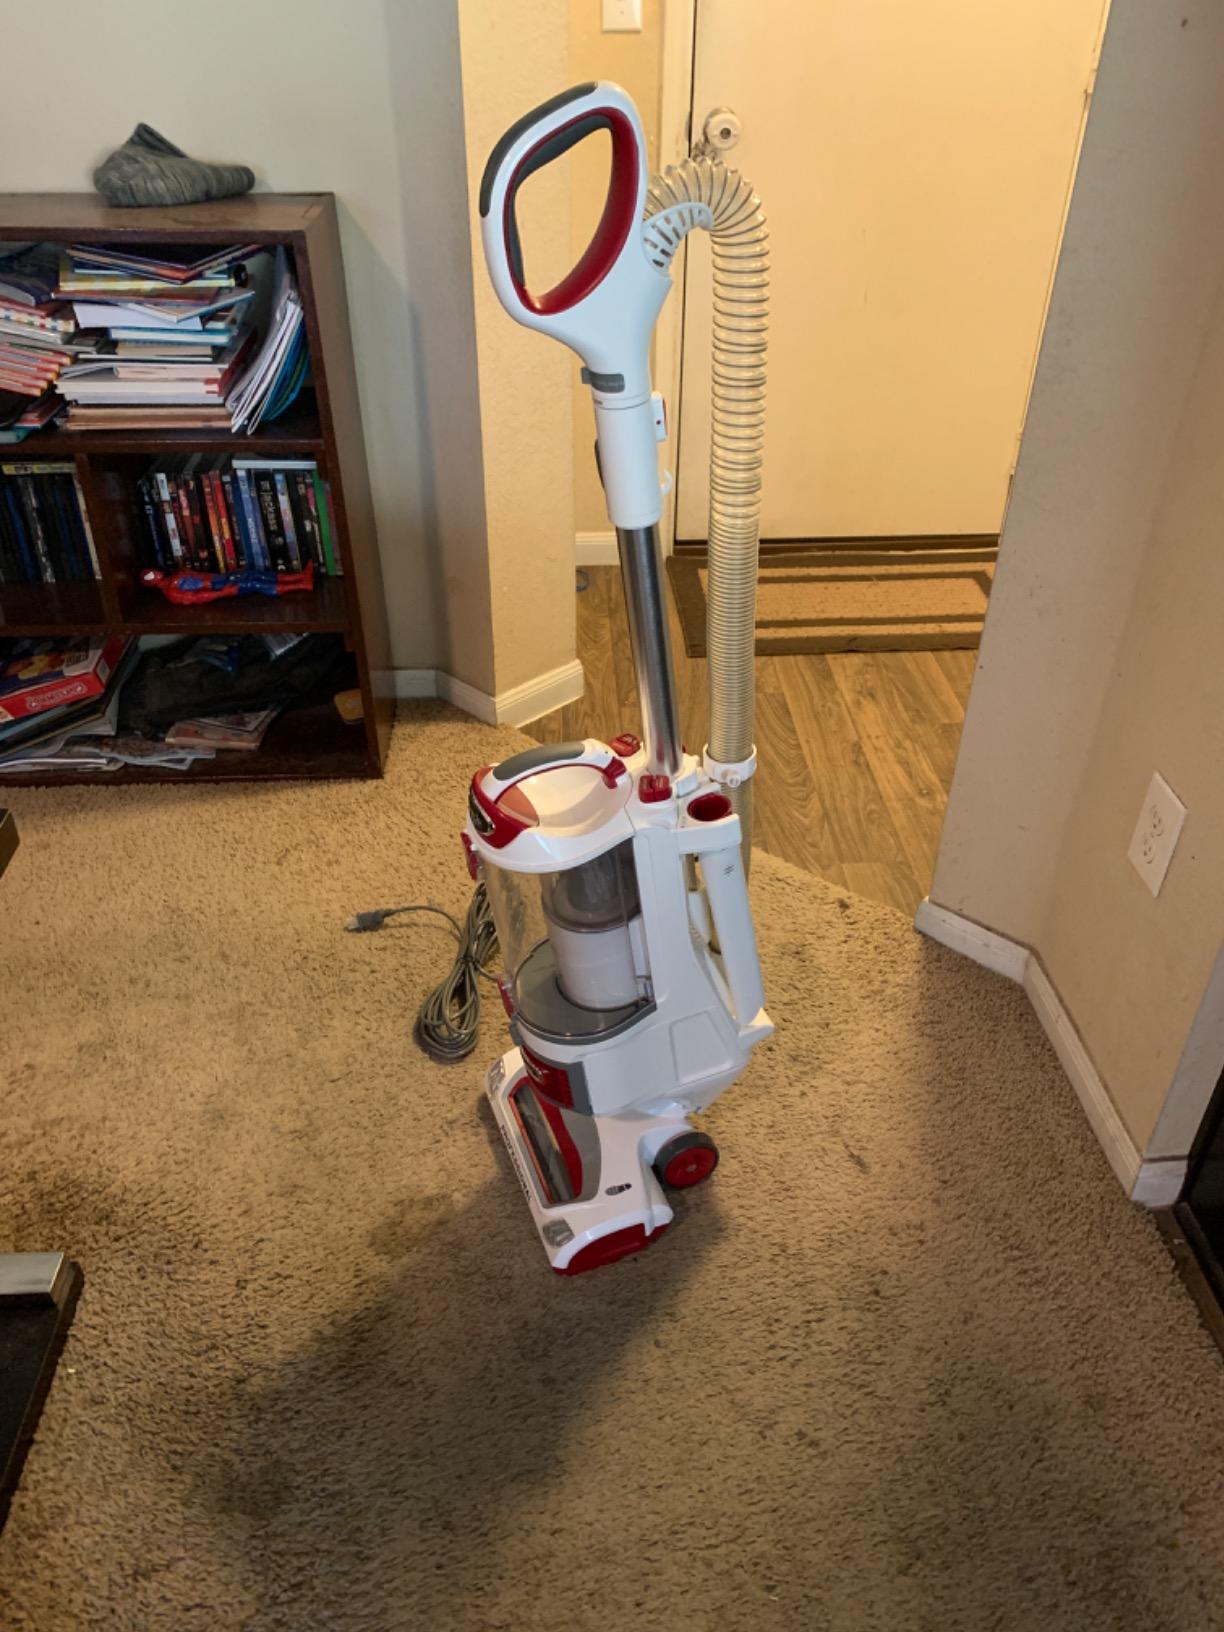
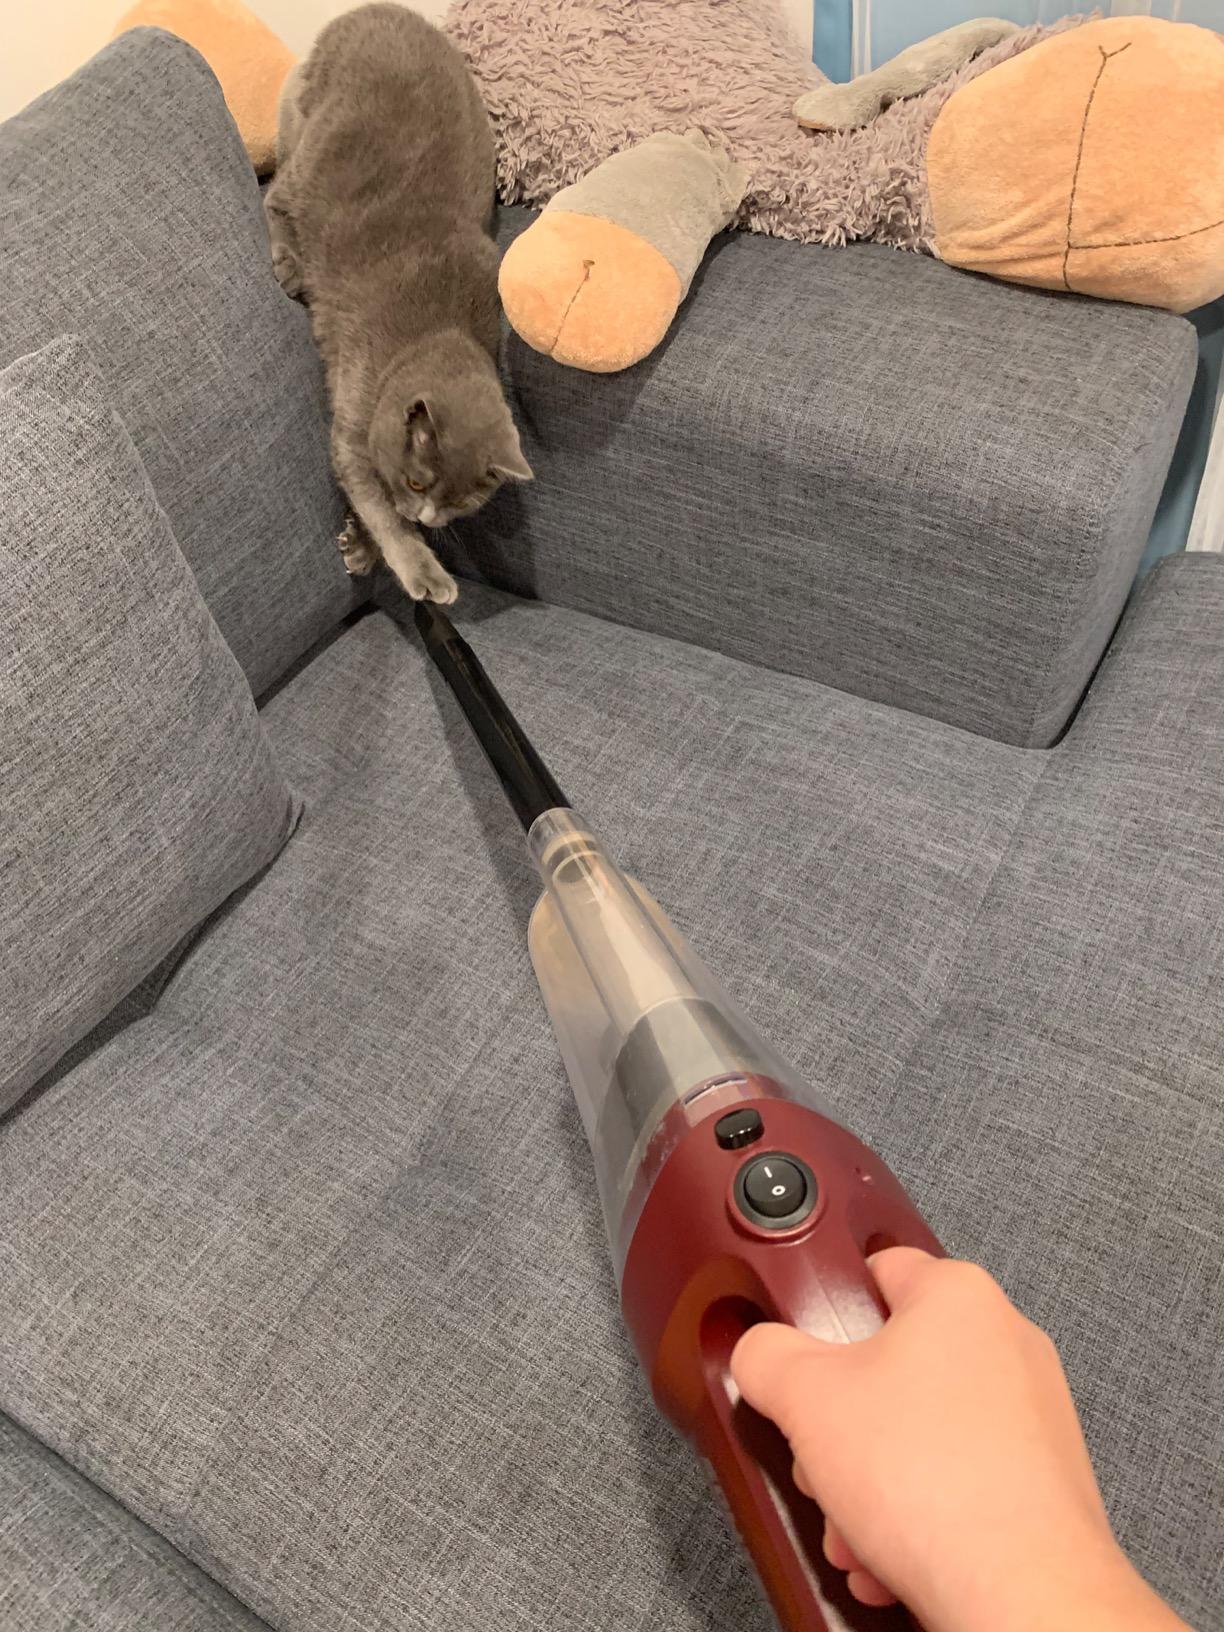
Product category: items_vacuum
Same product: no